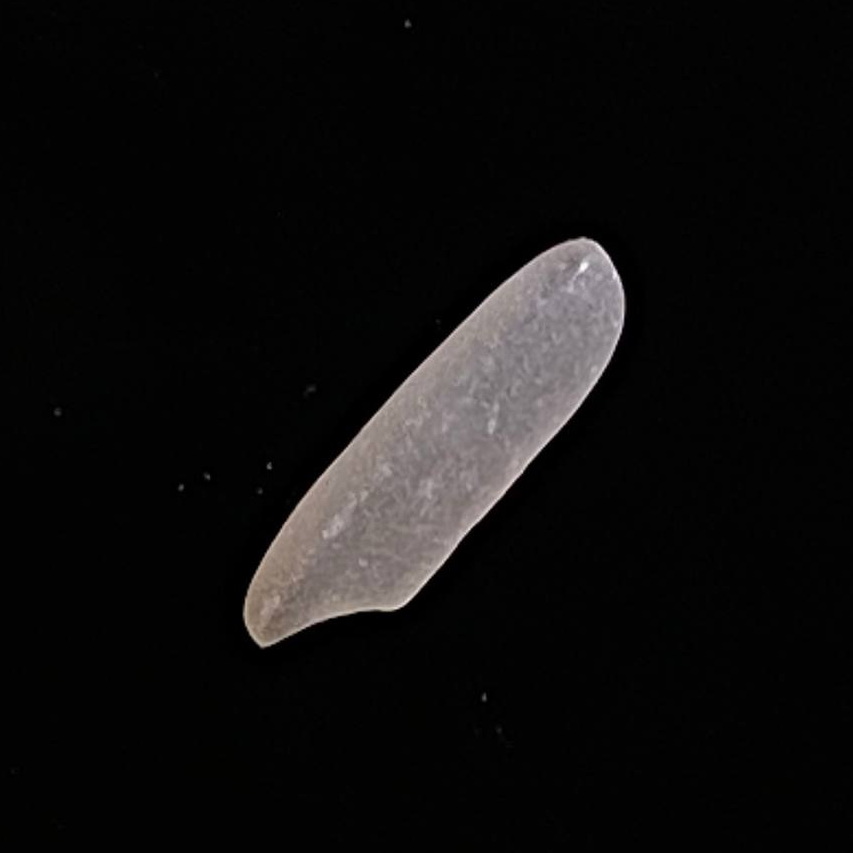
Rice variety: BR28